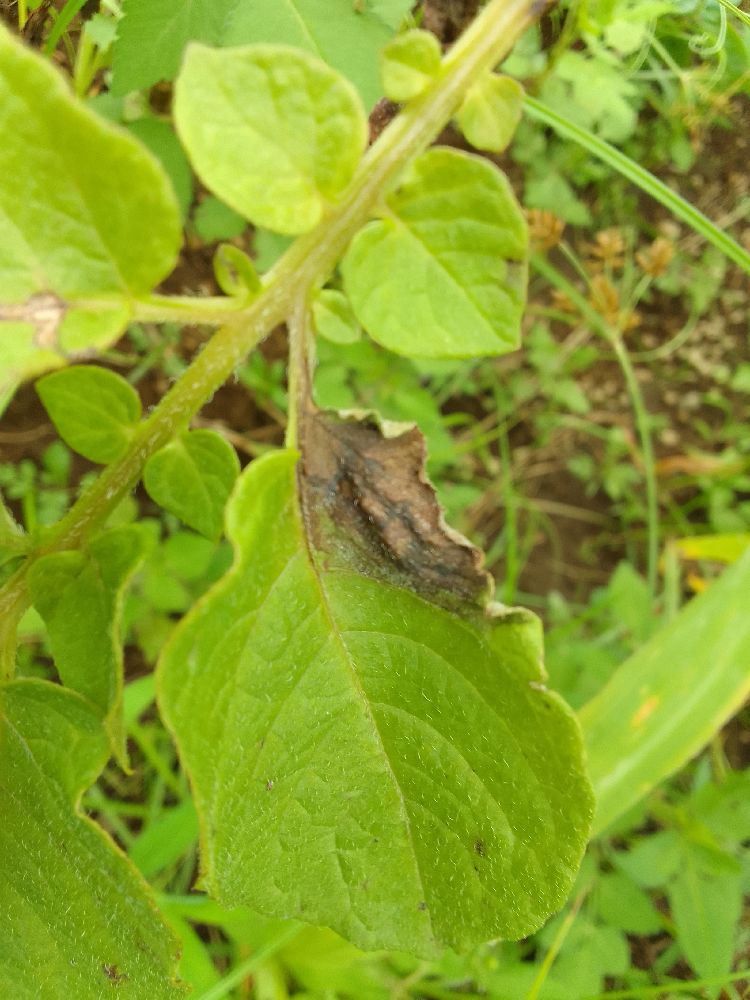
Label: Late blight